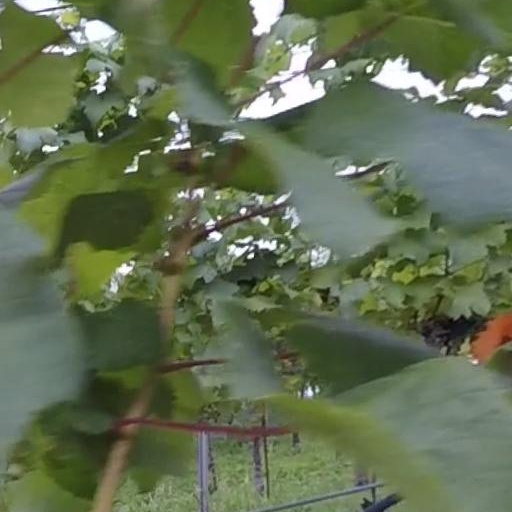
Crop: grape